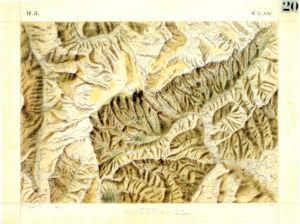
La frontière entre la France et l'Italie est litigieuse en trois points du massif du Mont-Blanc. D'est en ouest : le col du Géant, la zone du mont Blanc et du mont Blanc de Courmayeur et le dôme du Goûter. Le point le plus emblématique et le plus discuté est le sommet du mont Blanc, point culminant des Alpes, qui se trouve entièrement en France sur les cartes françaises, et à la frontière sur les cartes italiennes.